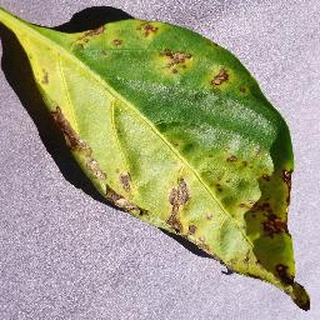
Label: bell_pepper_bacterial_spot